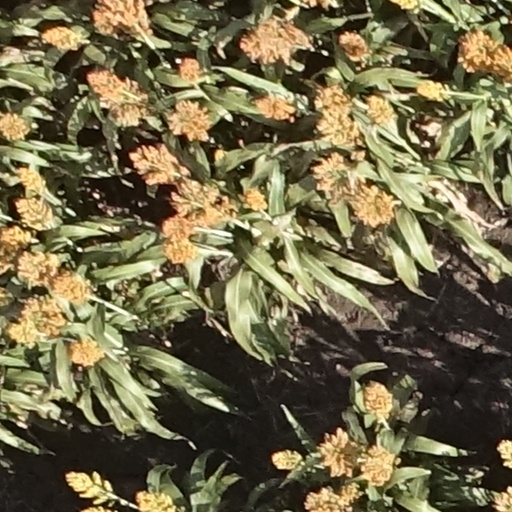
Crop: sorghum